Greenway Court, Virginia

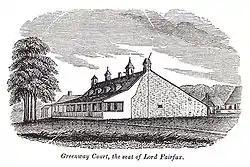
Early-19th-century engraving of the main house at Greenway Court

Greenway Court is a historic country estate near White Post in rural Clarke County, Virginia. The property is the site of the seat of the vast 18th-century land empire of Thomas Fairfax, 6th Lord Fairfax of Cameron (1693–1781), the only ennobled British colonial proprietor to live in one of the North American colonies. The surviving remnants of his complex — a later replacement brick house and Fairfax's stone land office — were designated a National Historic Landmark in 1960.